Joseph S. McHarg House

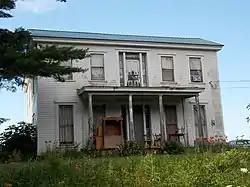

The Joseph S. McHarg House is a historic building located in the West End of Davenport, Iowa, United States. It has been listed on the National Register of Historic Places since 1985.